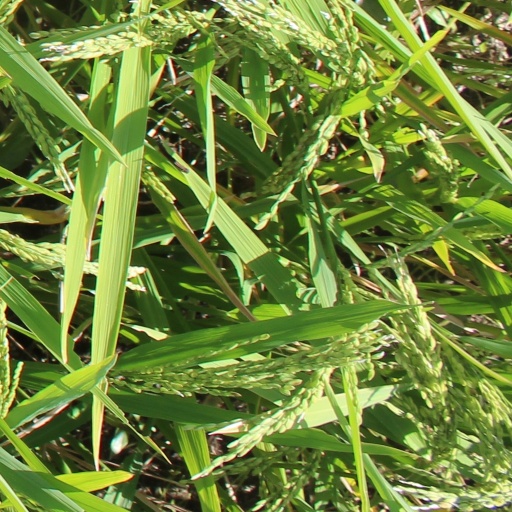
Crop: rice